Shaun Dion Hamilton

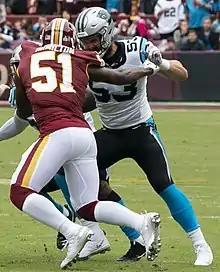
Hamilton in a game against the Carolina Panthers, 2018

Hamilton was selected by the Washington Redskins in the sixth round (197th overall pick) of the 2018 NFL draft. On May 10, 2018, he signed his rookie contract. Hamilton recorded his first career interception against the quarterback Josh Rosen in Week 6 win against the Miami Dolphins in the 2019 season. After Week 15 of the 2020 season, Hamilton was placed on injured reserve on December 21, 2020. Hamilton was waived on January 11, 2021.